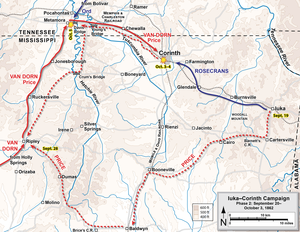
La bataille de Hatchie's Bridge, aussi appelée bataille de Davis Bridge ou Matamora, s'est déroulée le 5 octobre 1862, dans le comté de Hardeman et le comté de McNairy, Tennessee, et clôt la campagne de Iuka–Corinth lors de la guerre de Sécession. L'armée confédérée du major général Earl Van Dorn réussit à éviter la capture par l'armée de l'Union, à la suite de sa défaite à la bataille de Corinth.
William Starke Rosecrans est un inventeur, dirigeant de la coal-oil company, diplomate, politicien et officier de l'US Army. Il devient célèbre en tant que général de l'Armée de l'Union lors de la guerre de Sécession.